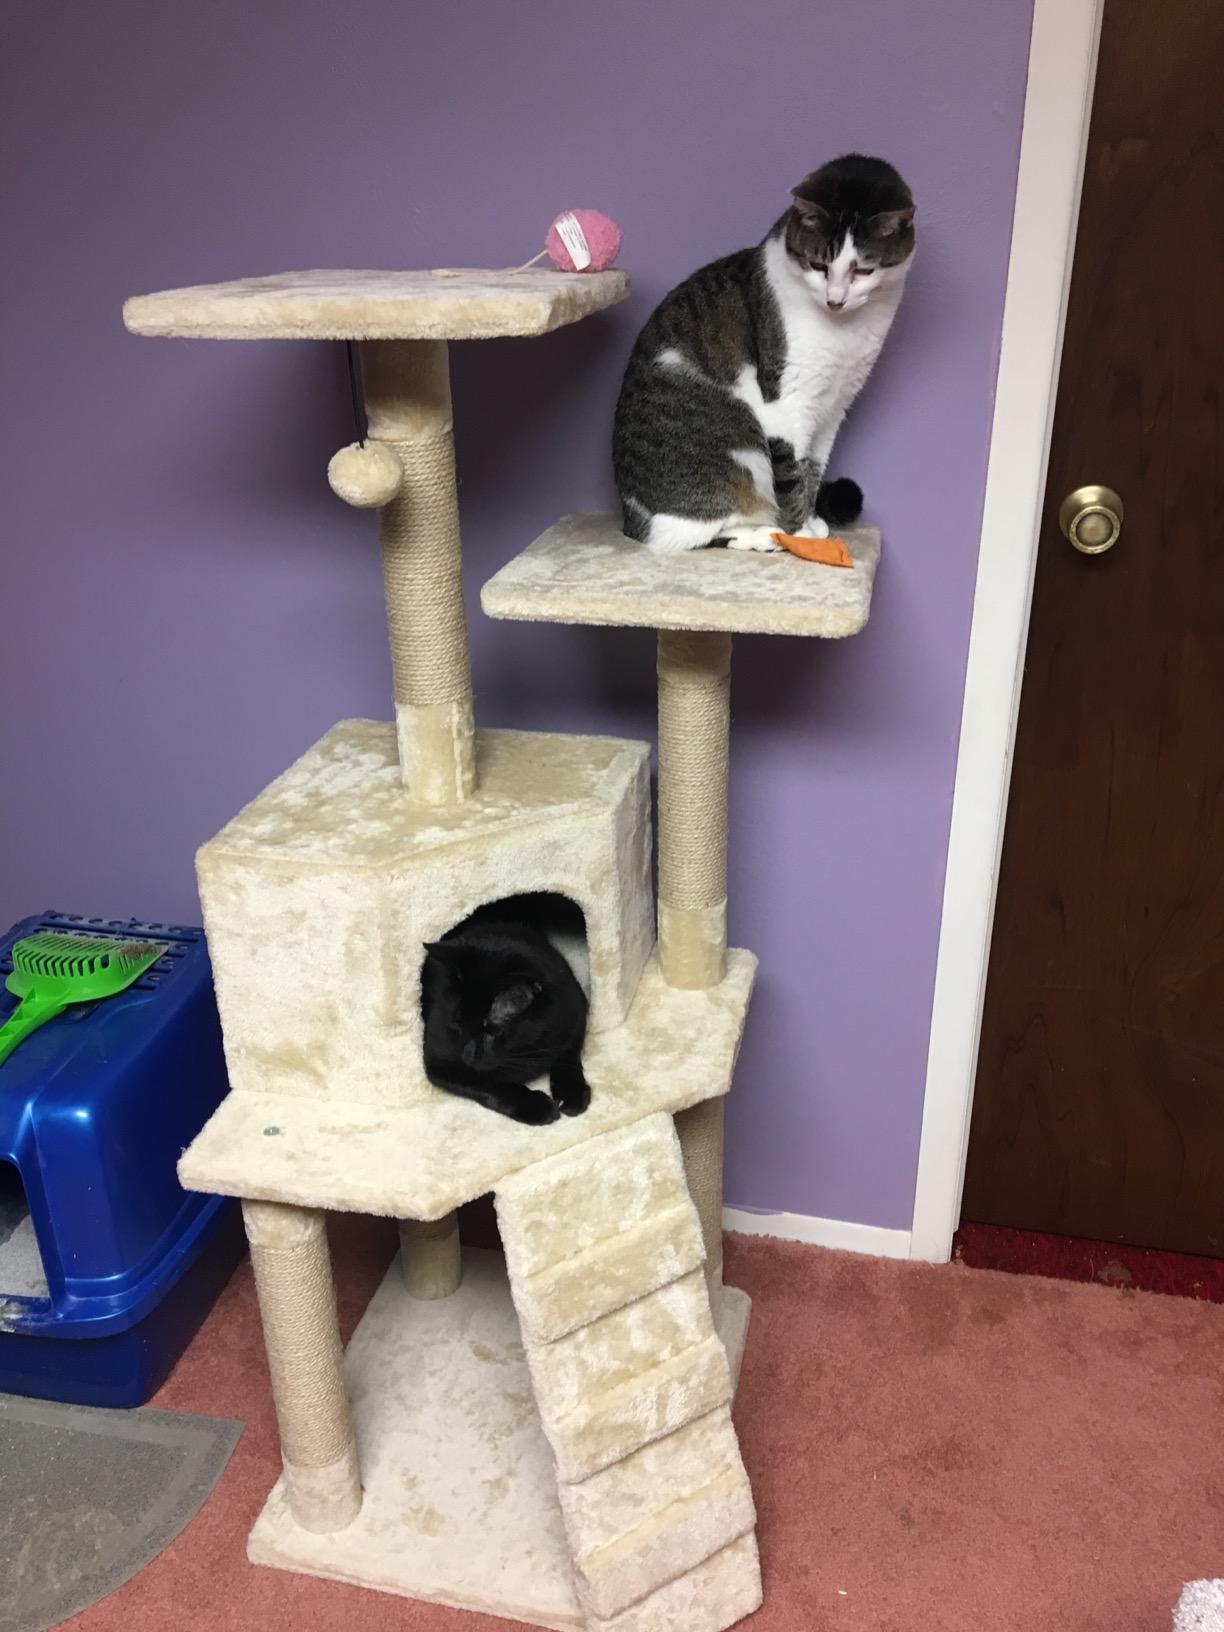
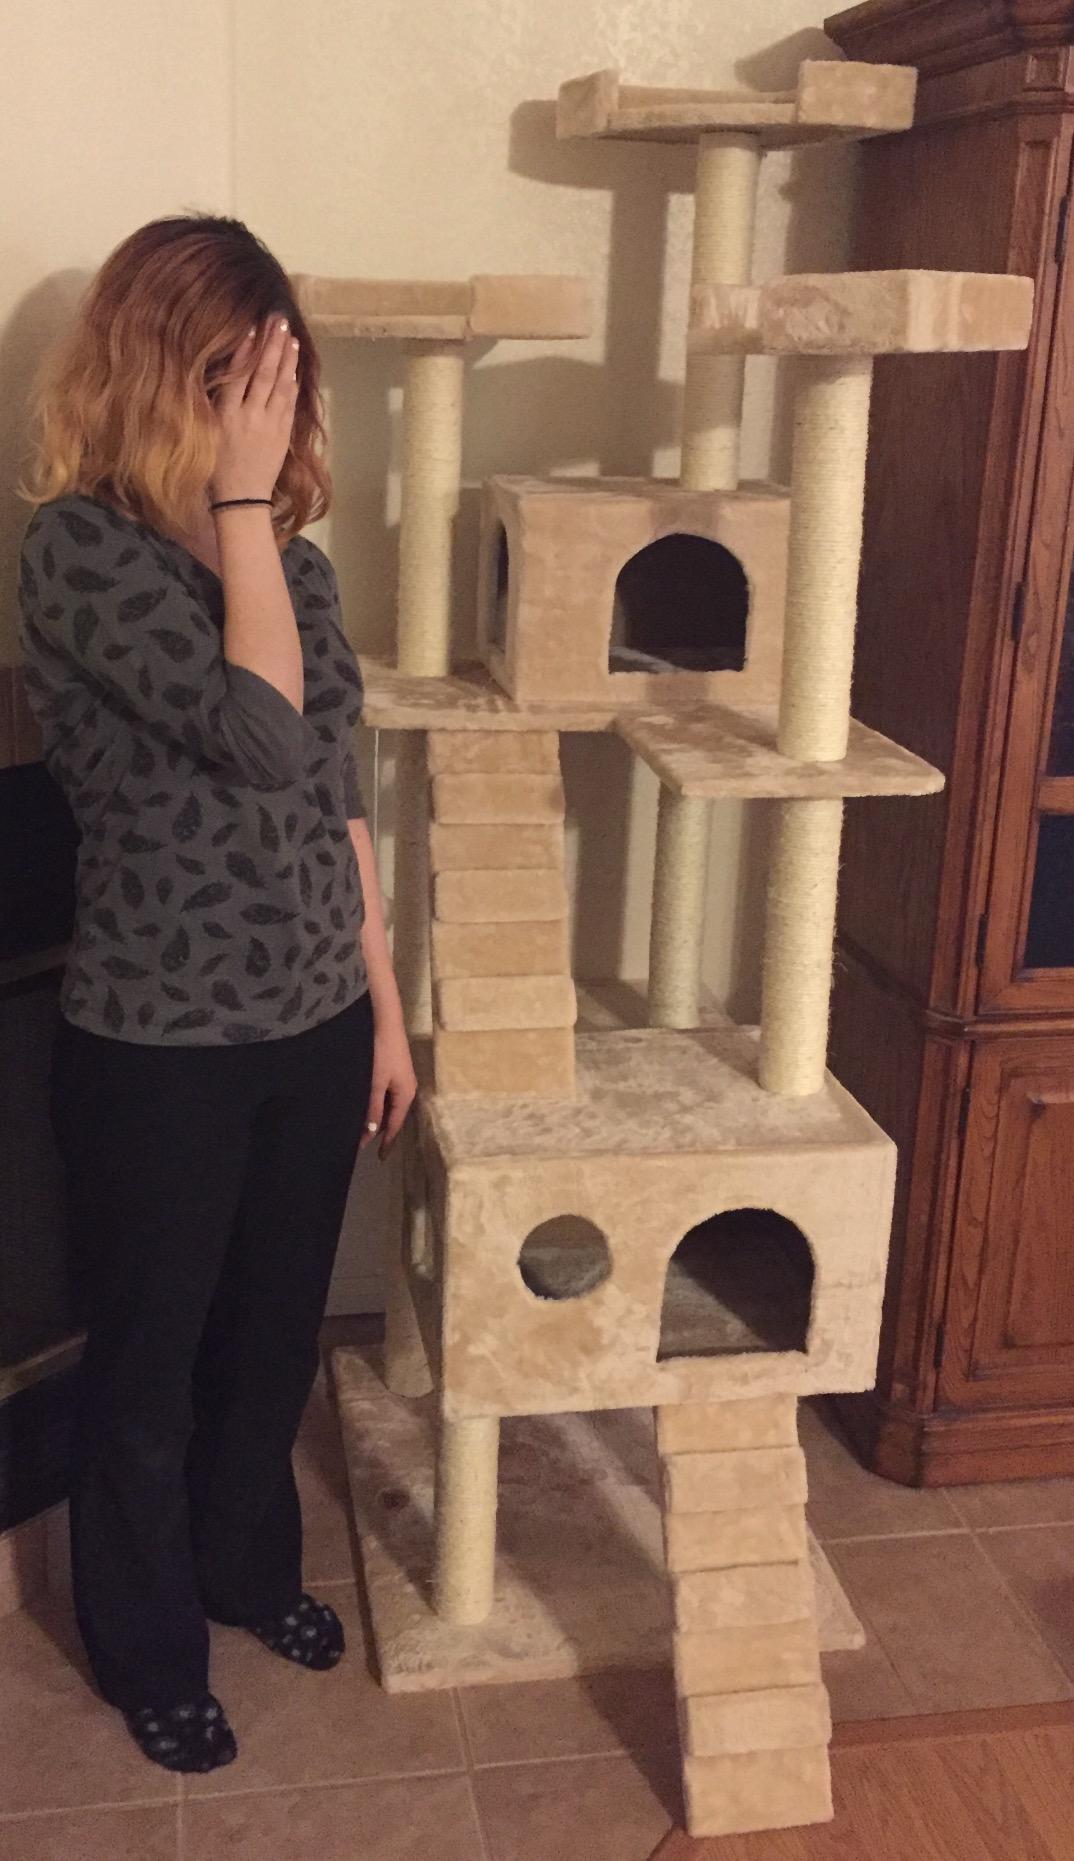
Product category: items_cat tree
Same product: no